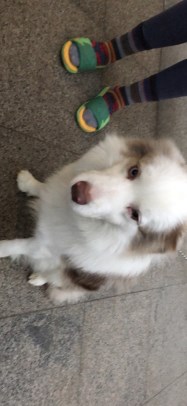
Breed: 2594-n000109-Border_collie